Kansas Jayhawks football

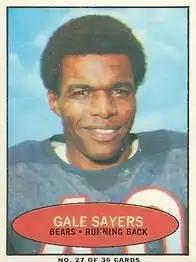
Gale Sayers (1962–64), Hall of Fame RB

Jack Mitchell left Arkansas and came to the Jayhawks to replace Mather in 1958. His overall coaching record at Kansas was 44–42–5 in nine seasons. This ranks him fourth at Kansas in terms of total wins and 20th at Kansas in terms of winning percentage. Mitchell's teams made one bowl appearance at KU, the 1961 Bluebonnet Bowl, a game KU won. That year, the Jayhawks finished the season with a 7–3–1 record and a No. 15 ranking in the final Coaches' poll. Mitchell's 1960 team also was successful. That year, the Jayhawks finished 7–2–1 and had a final ranking of No. 9 and No. 11 in the final Coaches' and AP polls, respectively. When Mitchell retired from coaching after the 1966 season he was viewed by many as the savior of the Jayhawk football program.